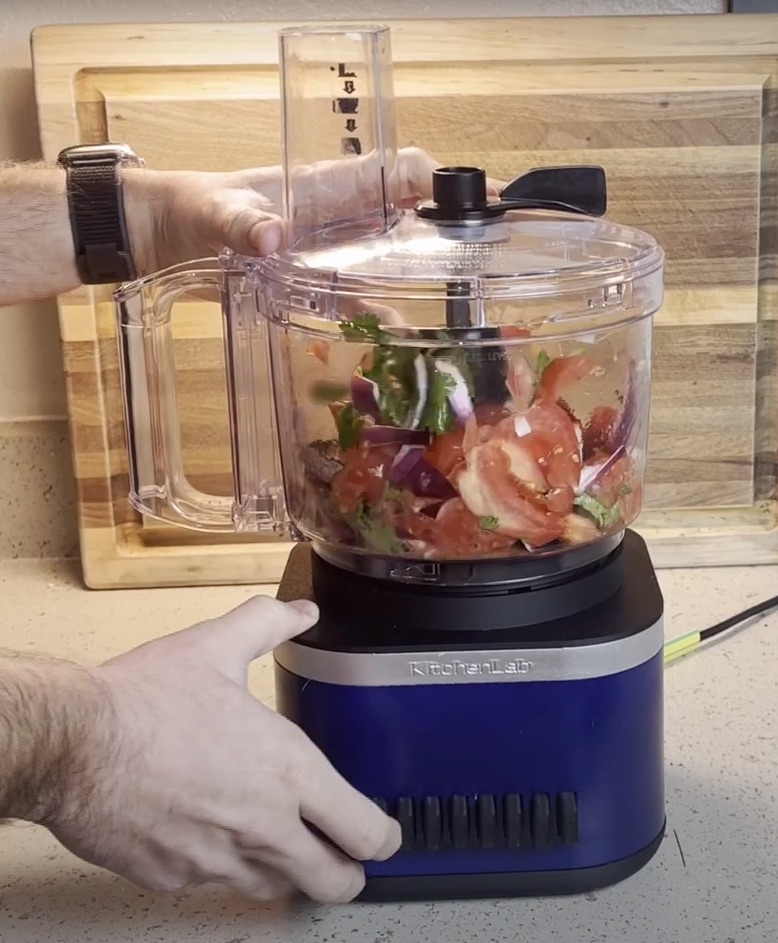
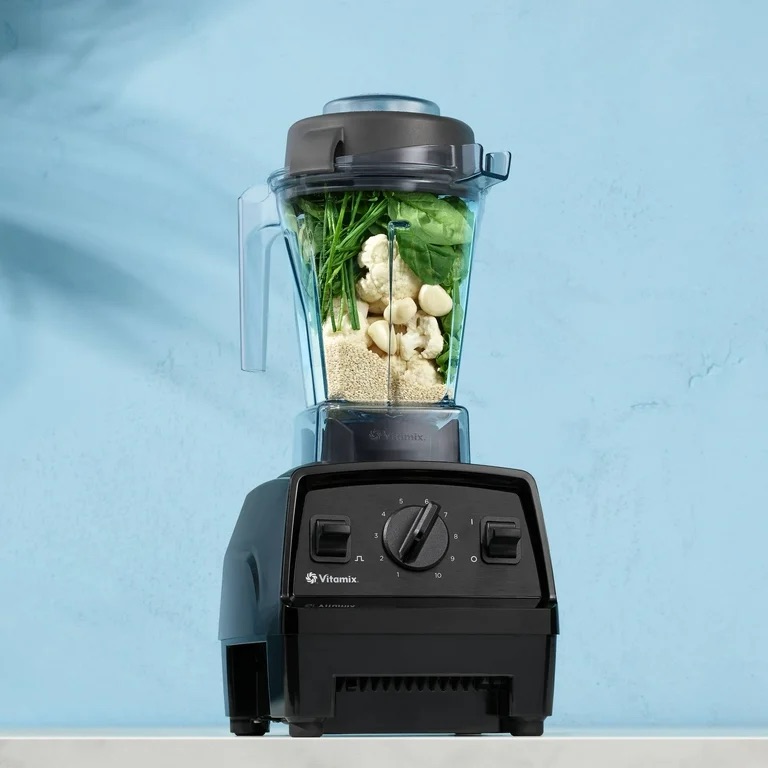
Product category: items_blender
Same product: no